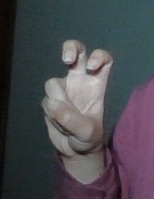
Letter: toot